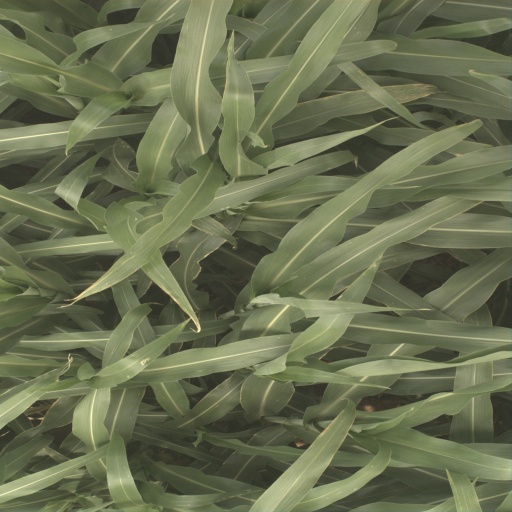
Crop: sorghum